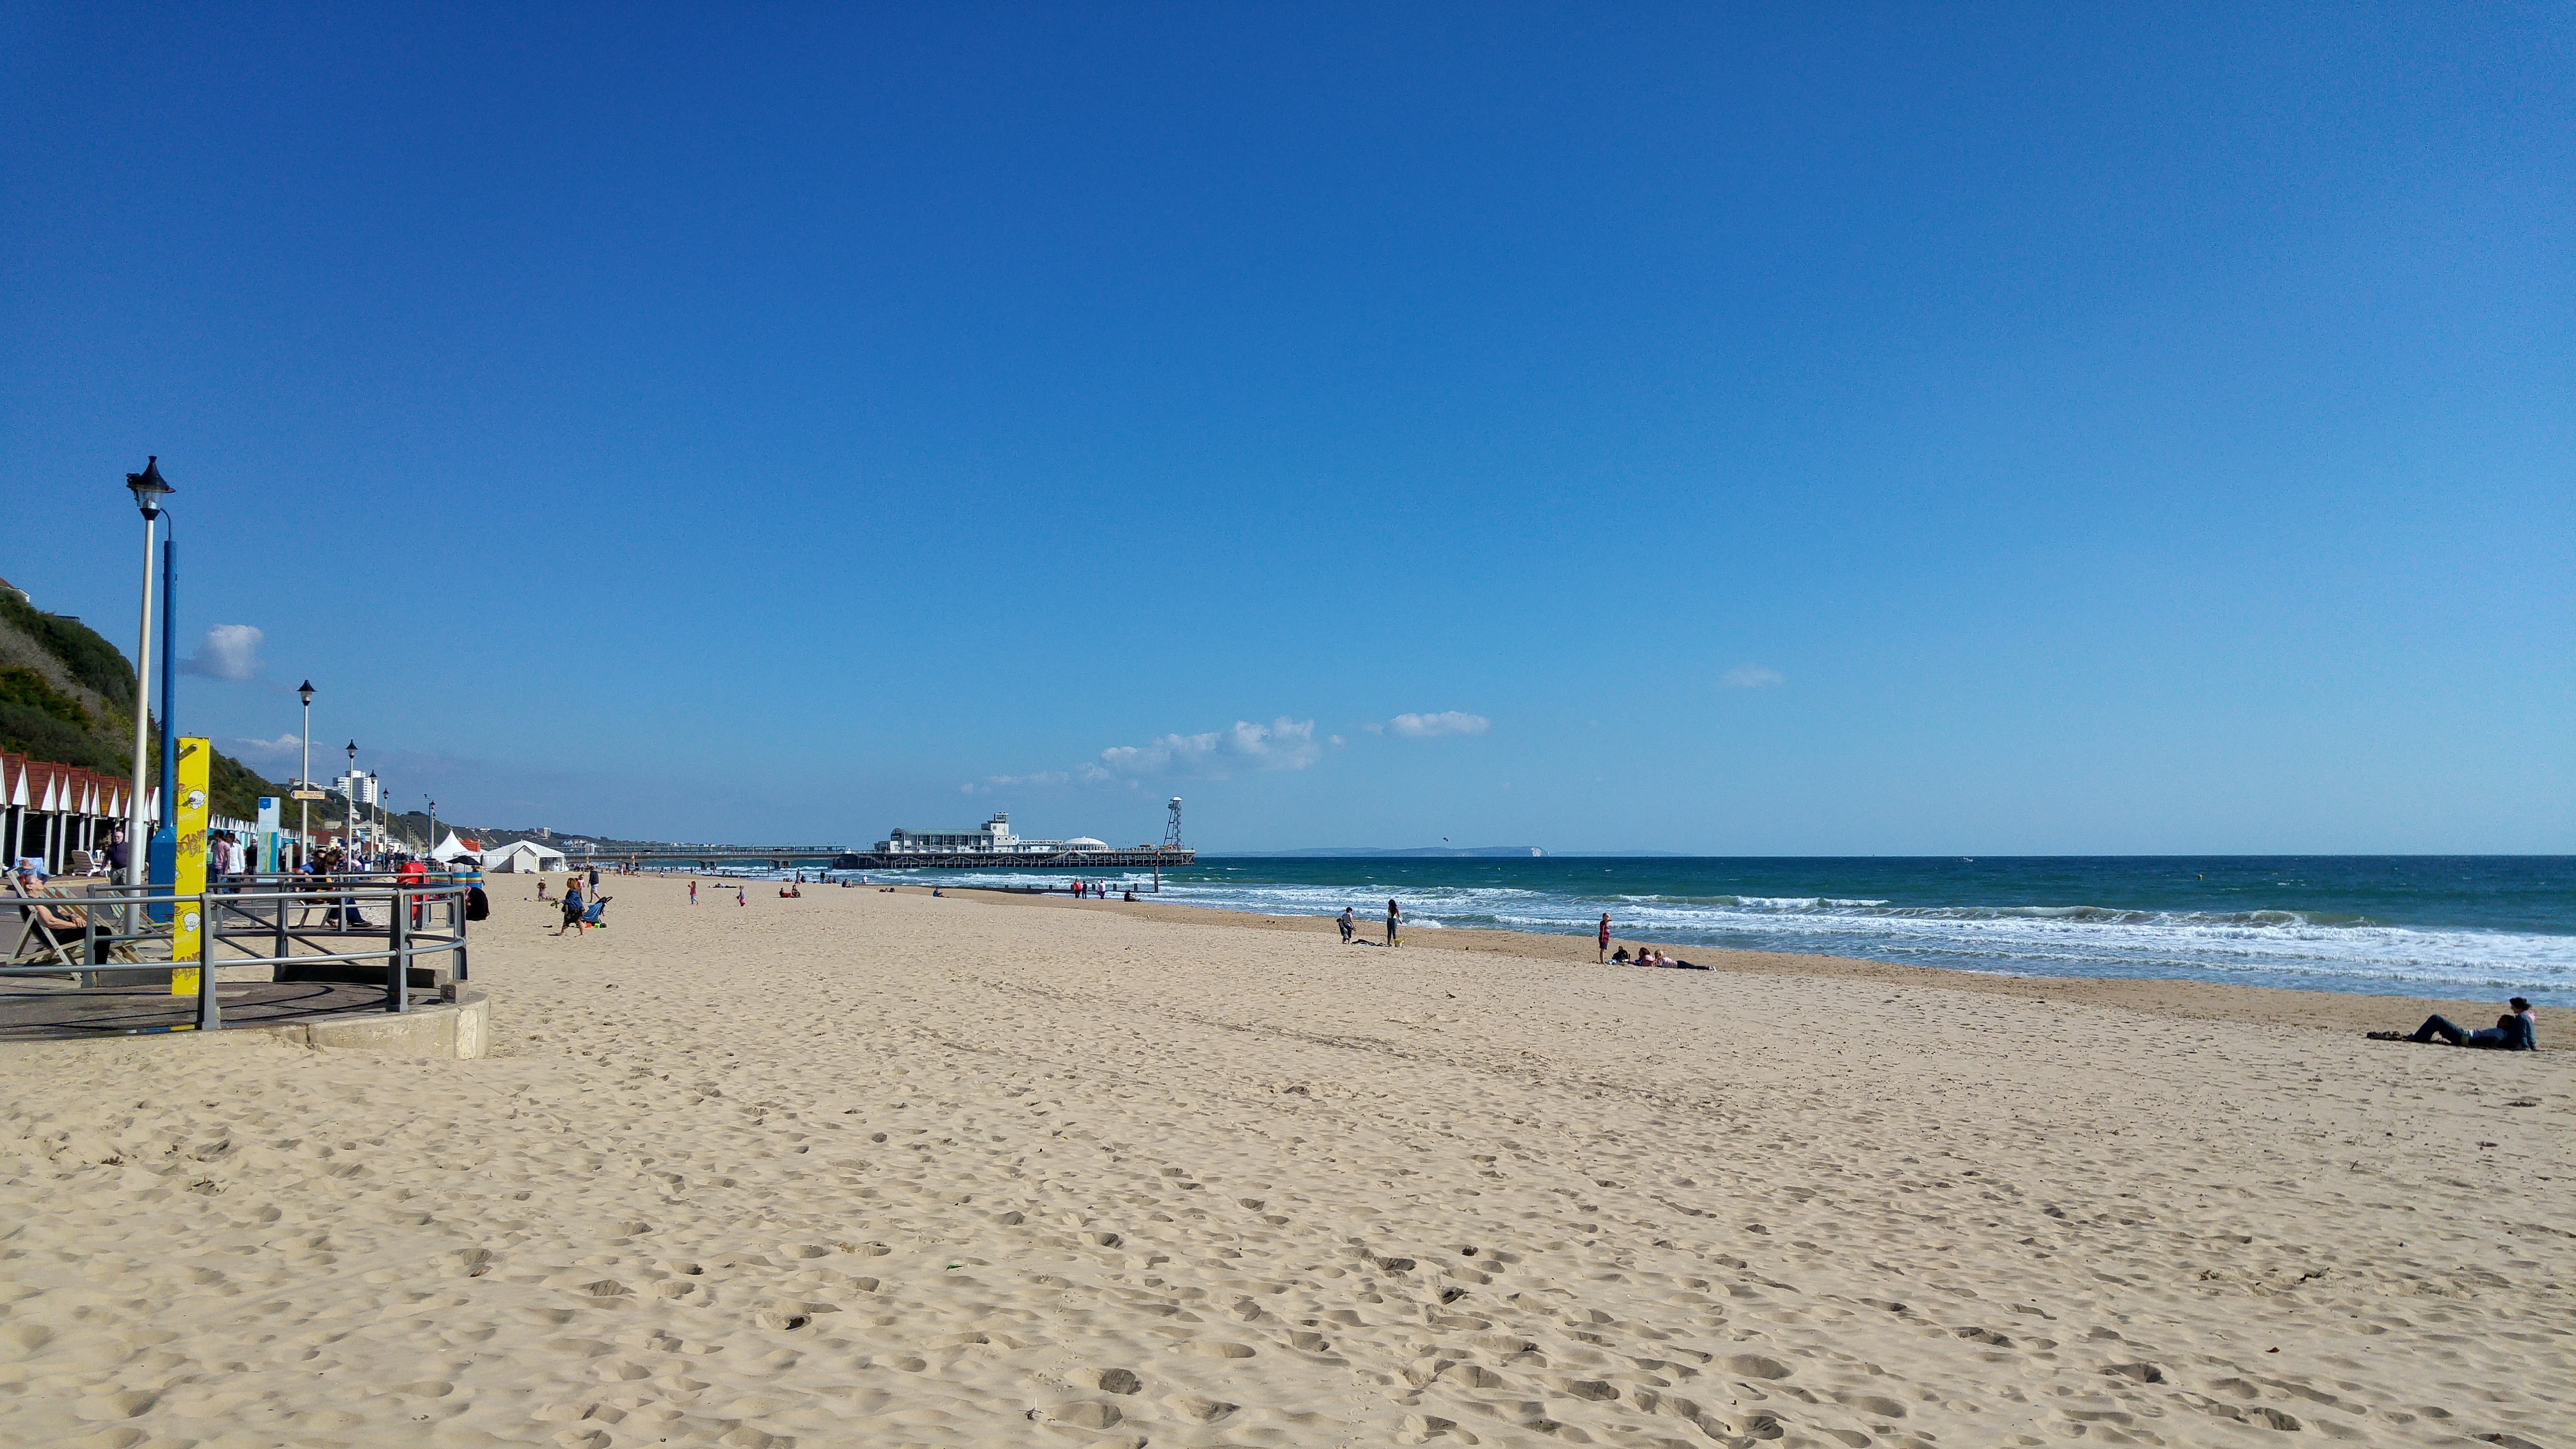
beach, sea, coast, sand, ocean, horizon, sky, boardwalk, shore, walkway, summer, vacation, coastline, seaside, holiday, bay, body of water, cape, seafront, bournemouth, bournemouth beach